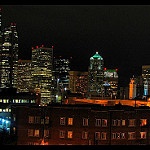
Scene: Outdoor